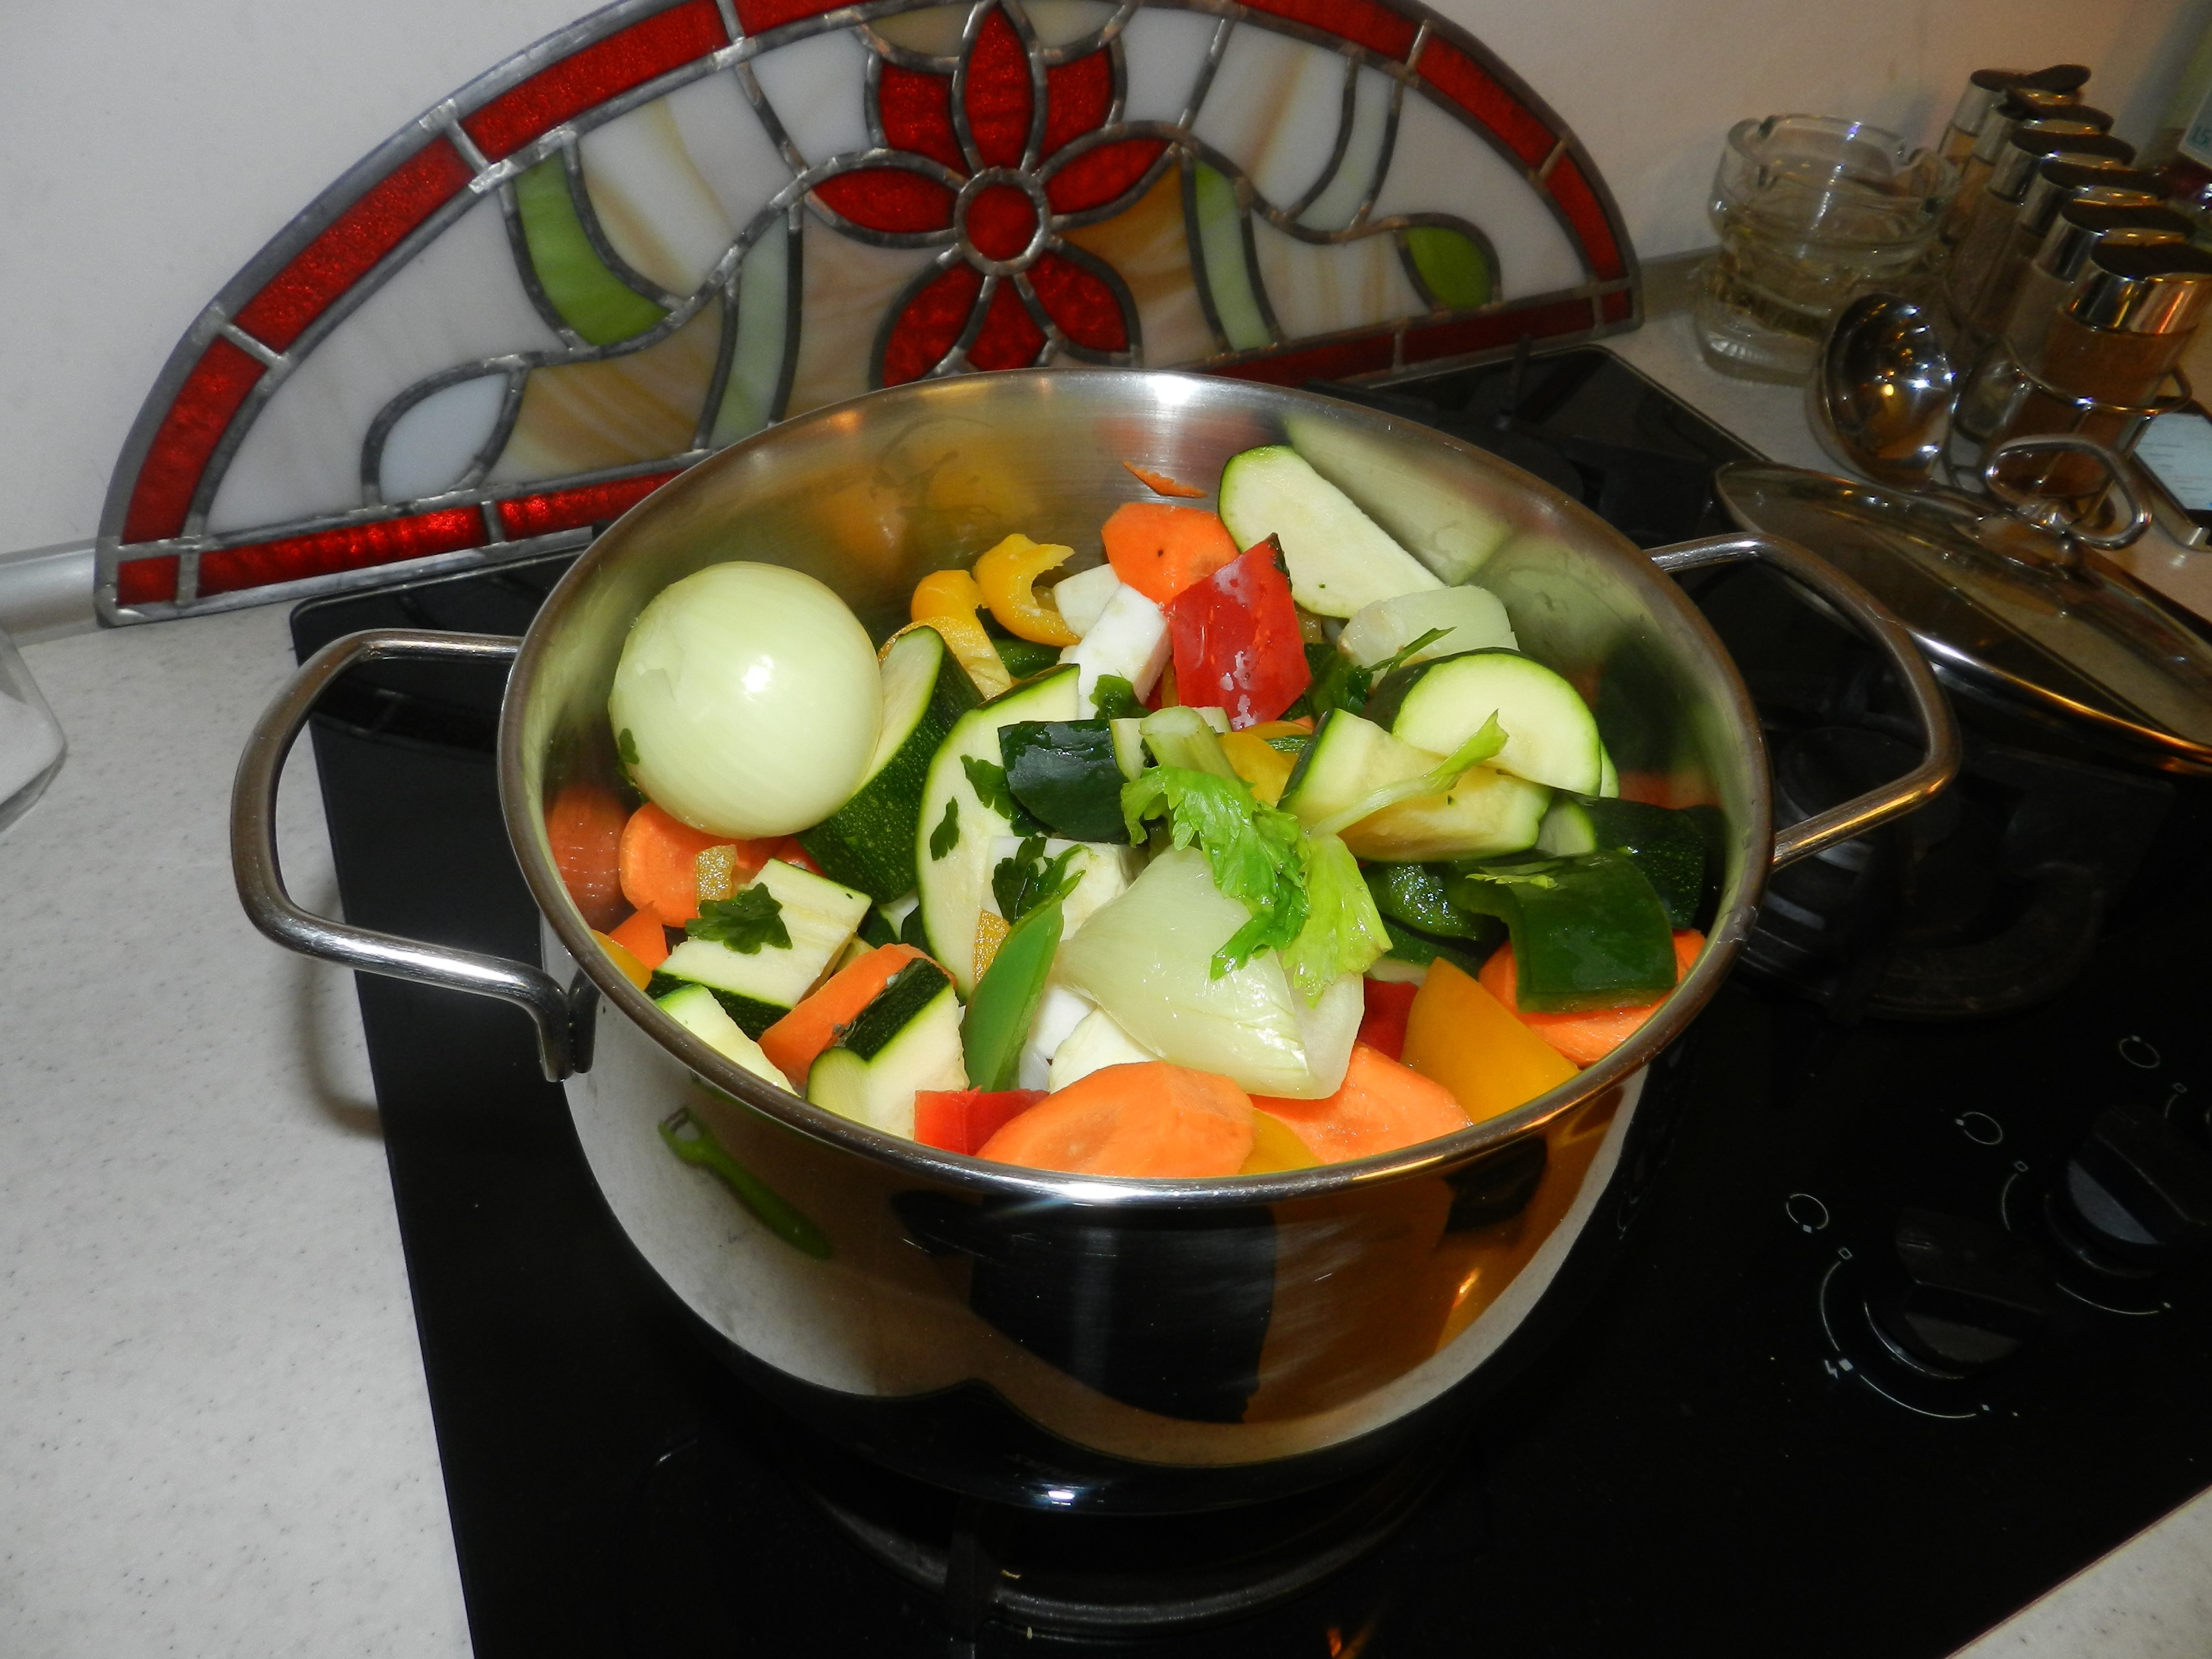
dish, meal, food, salad, produce, vegetable, cuisine, health, motivation, nutrition, vegetables, cleaning, fit, fiber, diet, vitamins, a healthy diet, slimming, soups